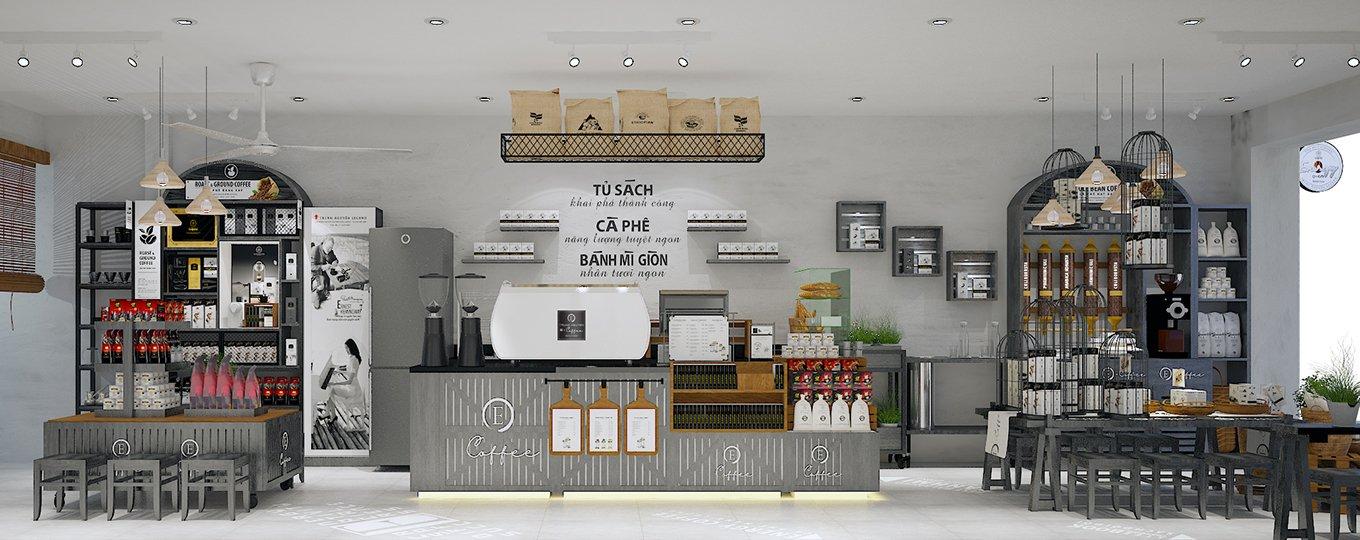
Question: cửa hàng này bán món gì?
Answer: cửa hàng này bán cà phê và bánh mì